Yamatane Museum

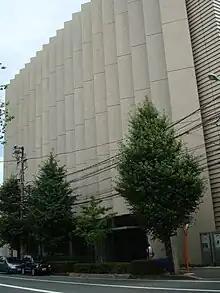
Exterior of the museum

The Yamatane Museum of Art (山種美術館, "Yamatane Bijutsukan") is a museum in Japan specializing in the nihonga style of Japanese watercolour painting. It is run by the Yamatane art foundation.